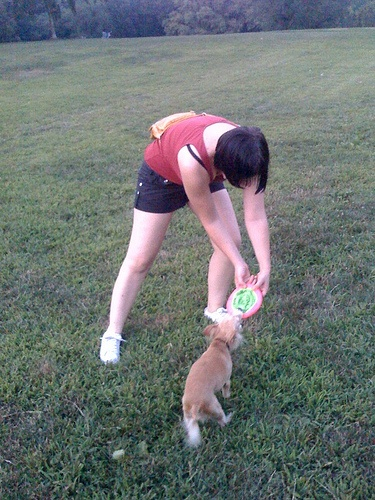
A person in a field with a small dog.
A woman wrestles a small Frisbee from a little brown dog.
Girl playing with a small dog on the grass.
A woman taking a frisbee from a very small dog.
This is a girl playing with a small dog.